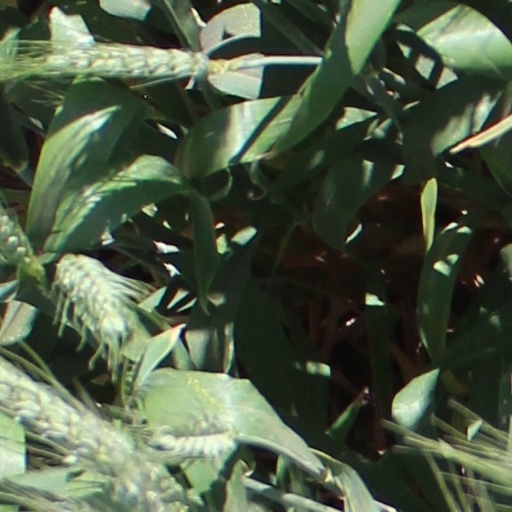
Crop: wheat